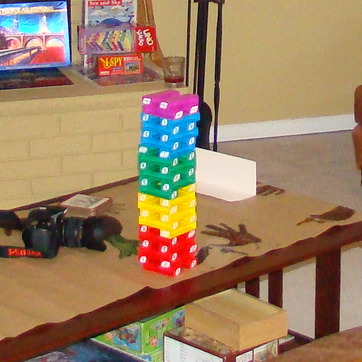
Material: plastic